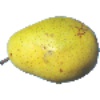
Label: Pear Monster 1